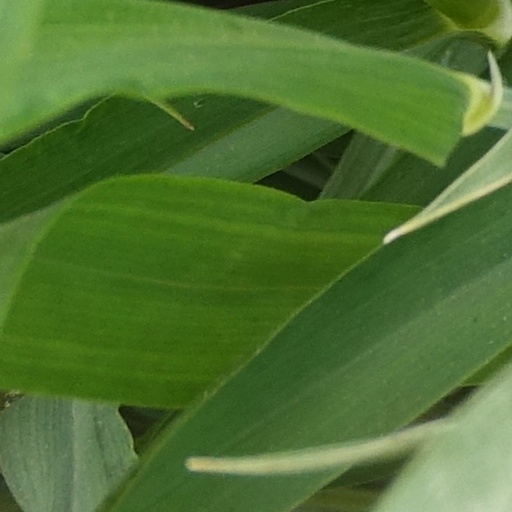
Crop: wheat